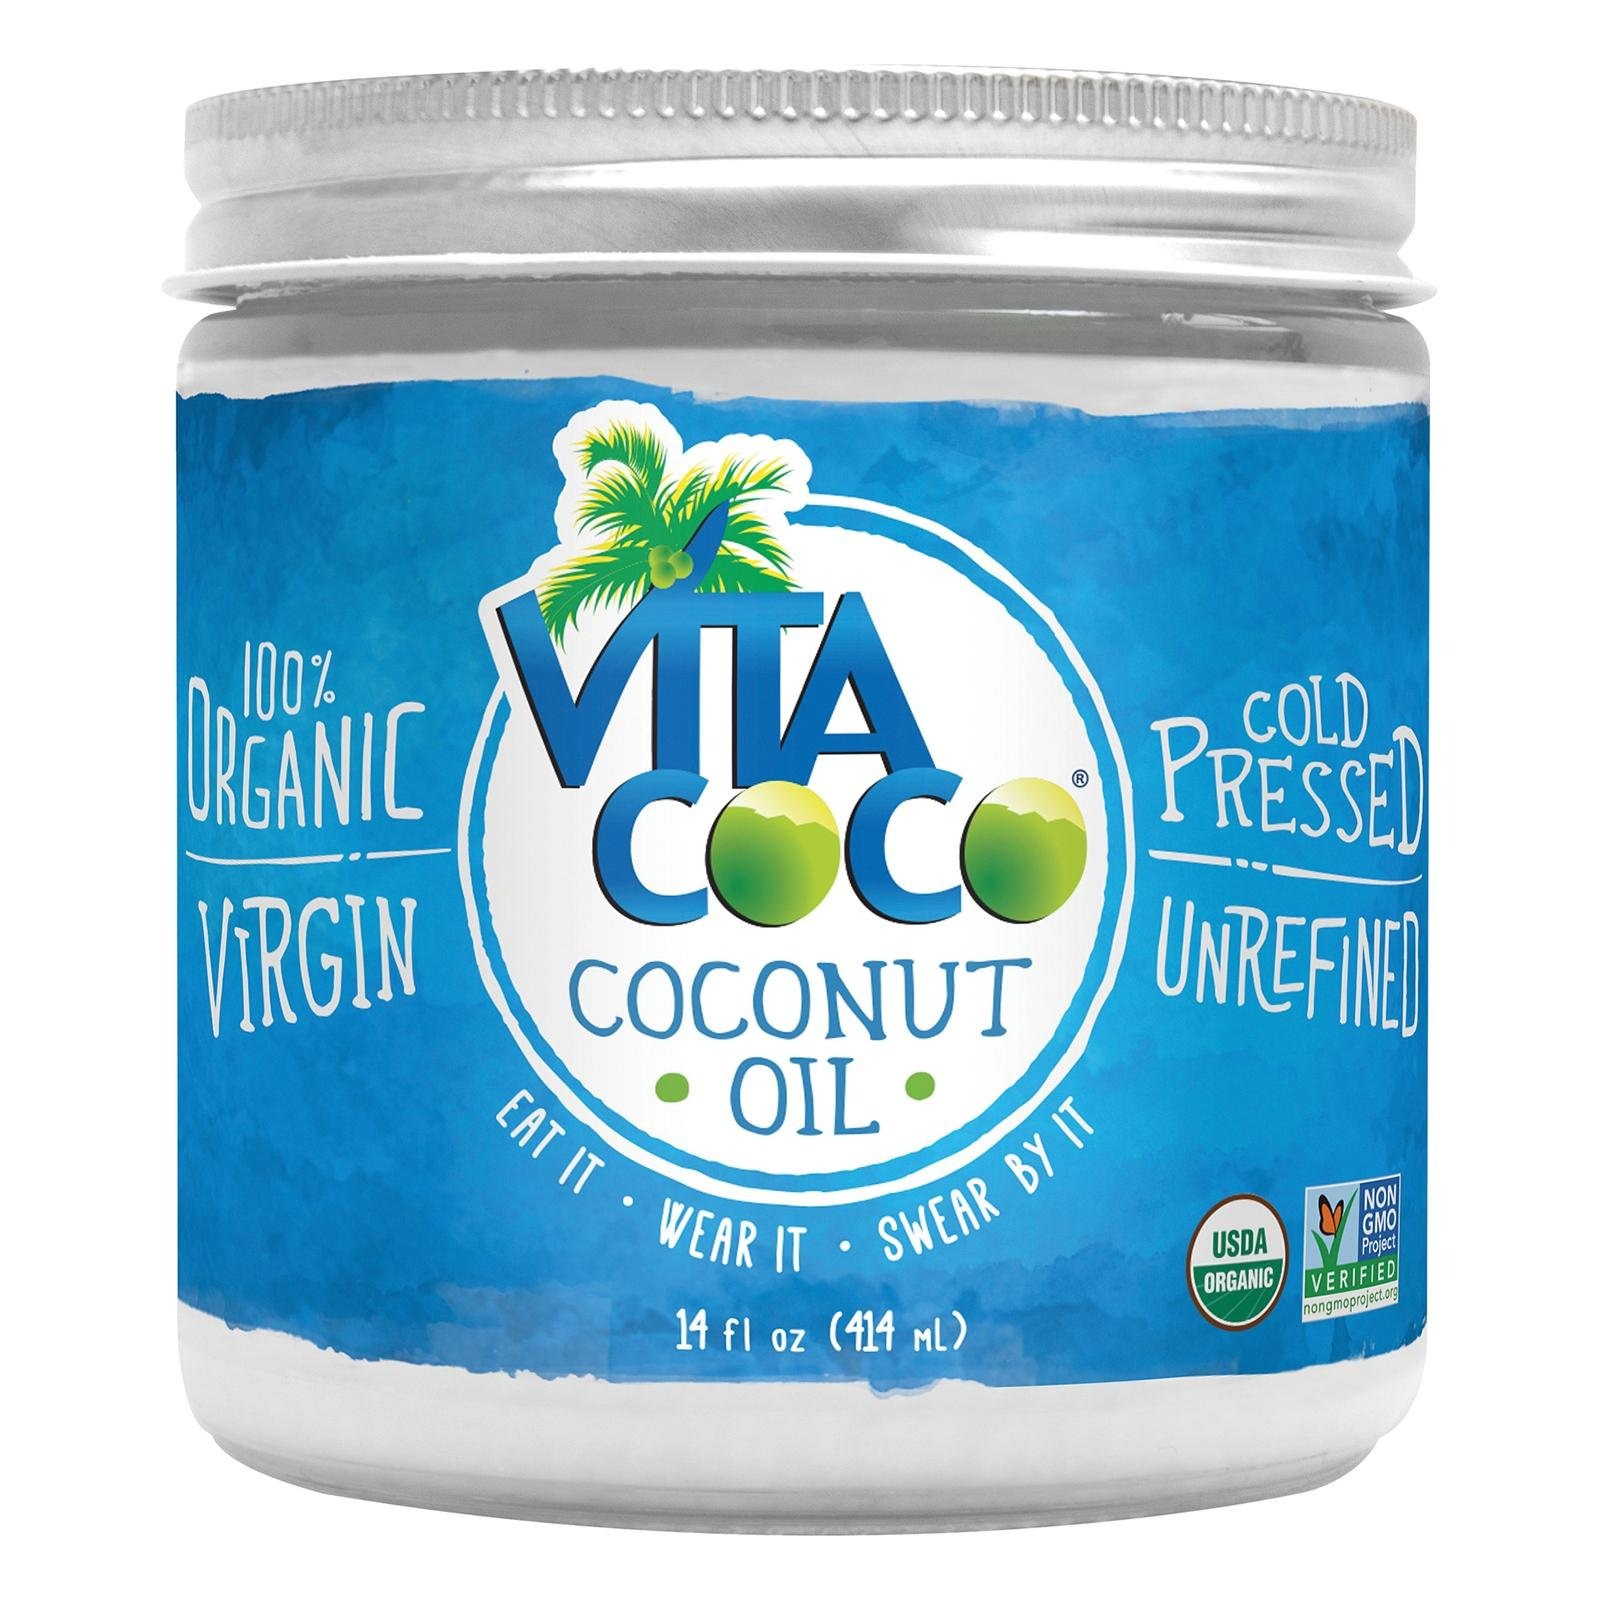
Item Name: Vita Coco Coconut Oil - Case of 6 - 14 Fl oz.
Value: 14.0
Unit: Fl Oz

Price: 71.61